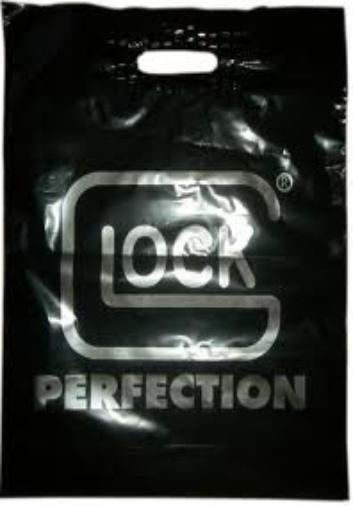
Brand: Glock-1
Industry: Clothes